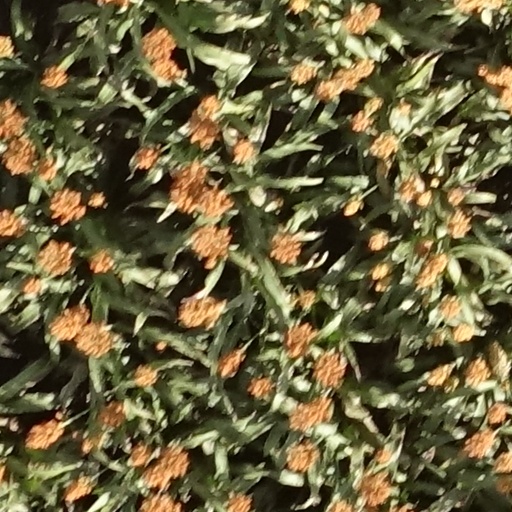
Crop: sorghum